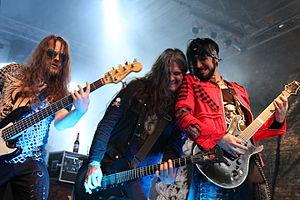
Lacrimas Profundere est un groupe de metal gothique/rock gothique allemand, originaire de Waging am See, Traunstein, en Bavière.